De Moivre's law

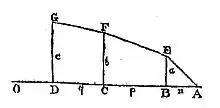
de Moivre's illustration of his piecewise linear approximation

De Moivre's law first appeared in his 1725 "Annuities upon Lives", the earliest known example of an actuarial textbook. Despite the name now given to it, de Moivre himself did not consider his law (he called it a "hypothesis") to be a true description of the pattern of human mortality. Instead, he introduced it as a useful approximation when calculating the cost of annuities. In his text, de Moivre noted that " ... although the Notion of an equable Decrement of Life ... [does] not exactly agree with the "Tables", yet that Notion may successfully be employed in constructing a "Table" of the Values of "Annuities" for "Ages" not inferiour to "Twelve" ... ". Furthermore, although his text contained an algebraic demonstration that applied to the entire expected future life span, de Moivre also supplied an algebraic demonstration that applied only to a limited number of years. It was this latter result that was used in his subsequent numerical examples. These examples showed de Moivre using his hypothesis in a piecewise fashion, wherein he assumed that the overall pattern of human mortality could be approximated by several straight-line segments (see his illustration to the right). He wrote that "since the Decrements of Life may without any sensible Error be supposed equal, for any short Interval of Time, it follows that if the whole Extent of Life be divided into several shorter Intervals, ... , the Values of "Annuities" for Life ... may easily be calculated ... conformably to any "Table of Observations", and for any "Rate of Interest"". For both of the quotes, de Moivre's references to "tables" were to actuarial life tables.